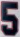
Number: 5